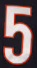
Number: 5